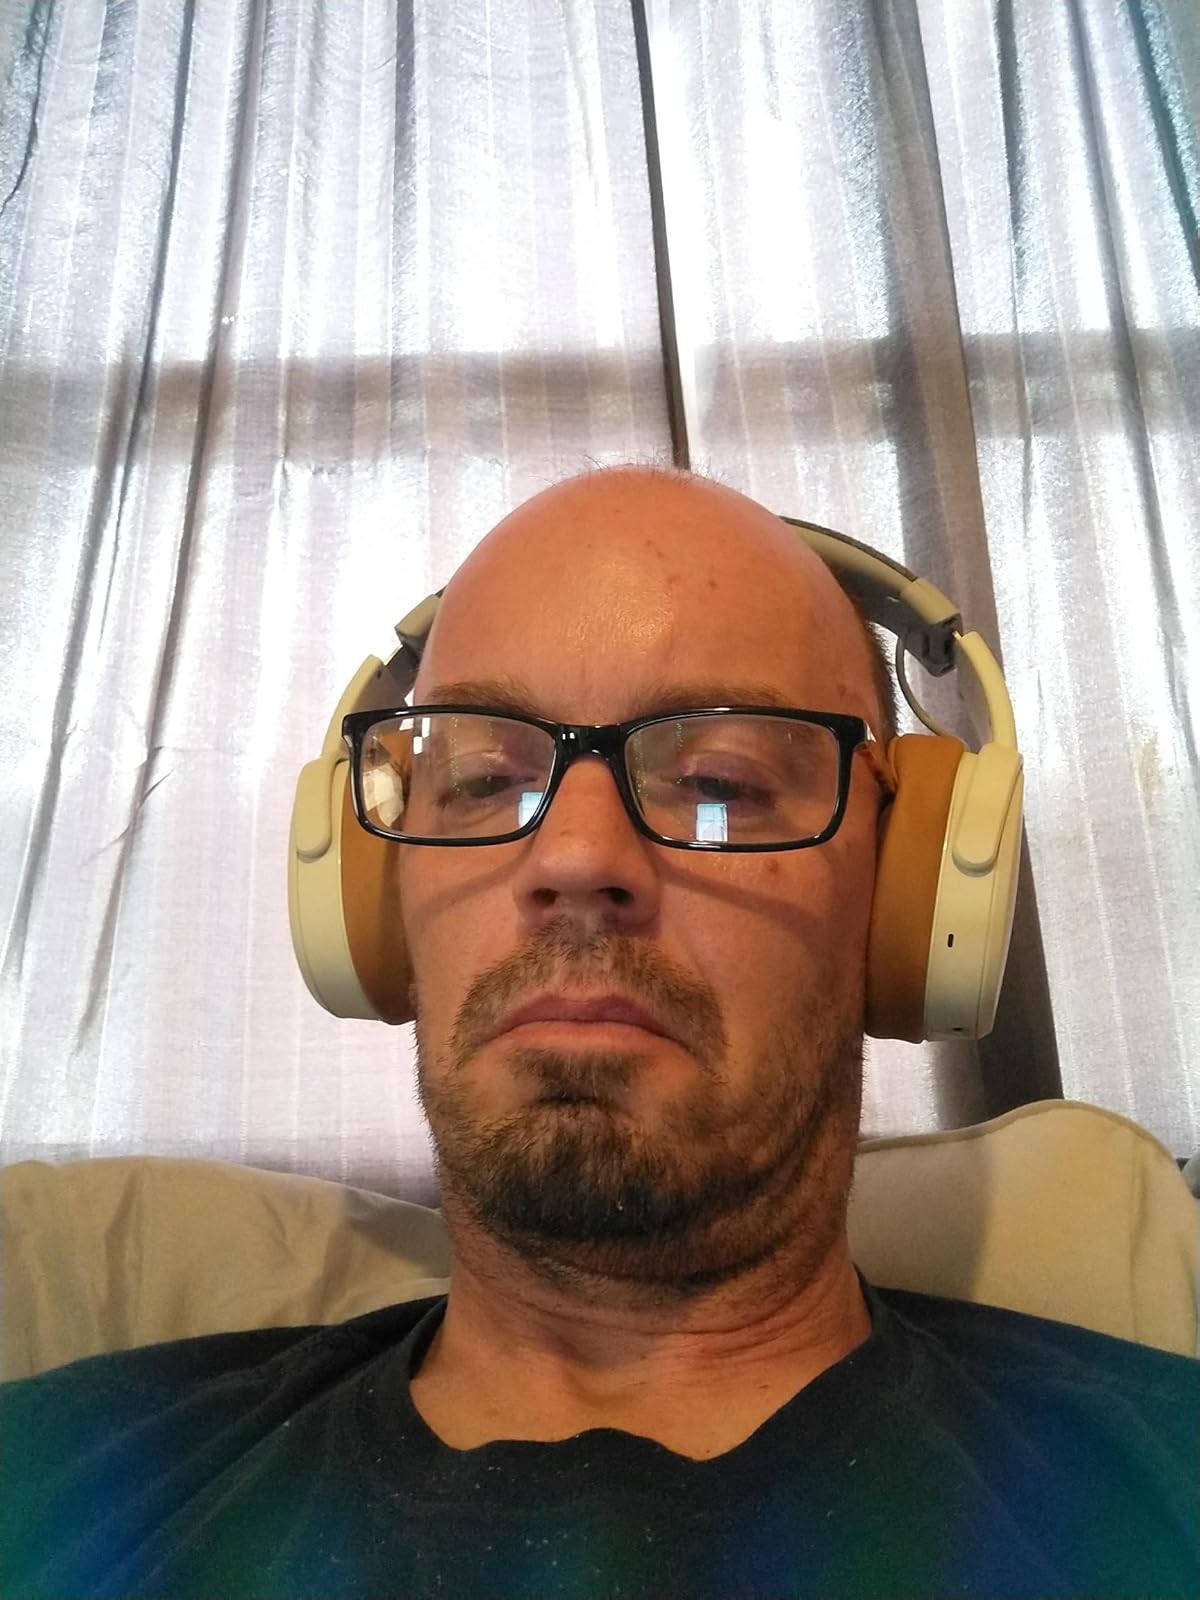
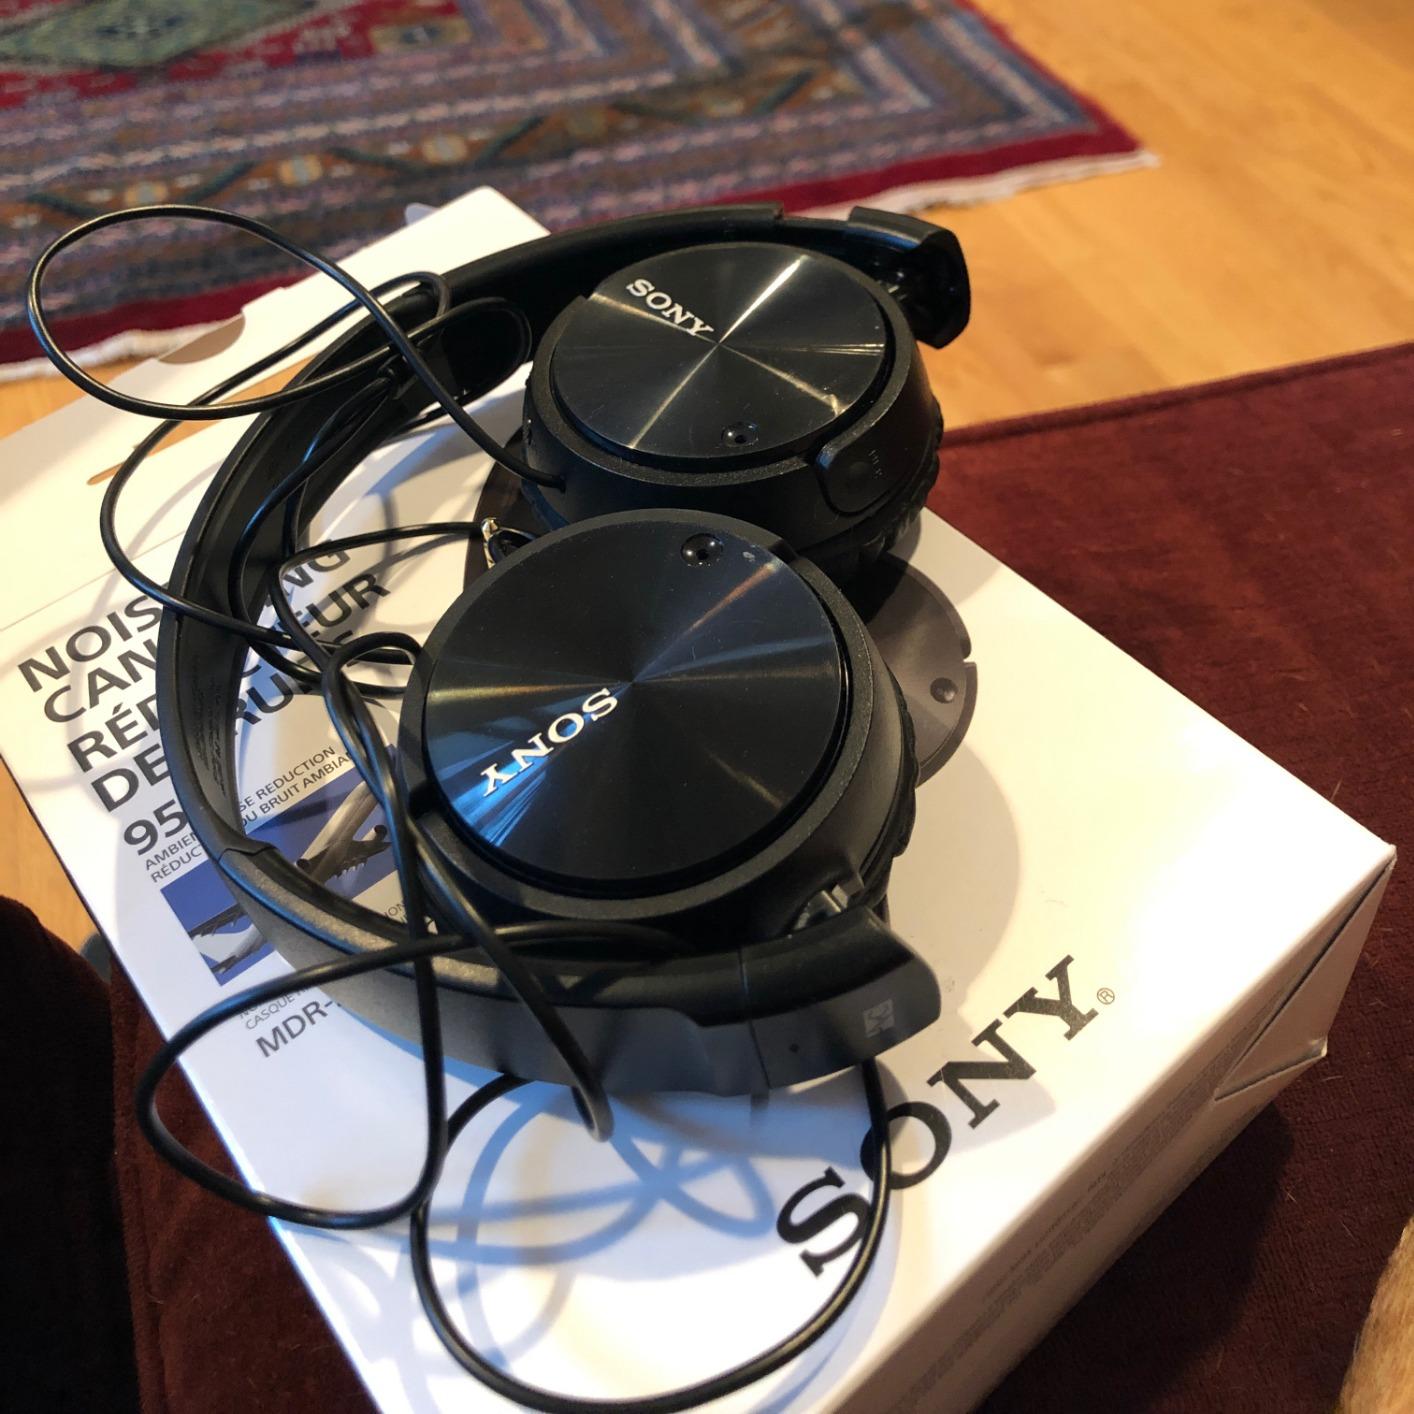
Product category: headphones
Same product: no